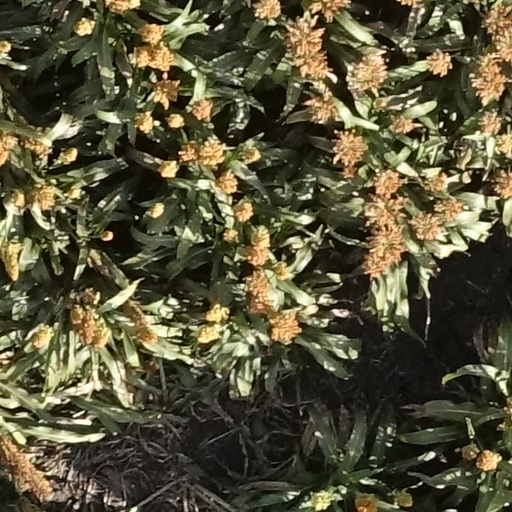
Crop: sorghum